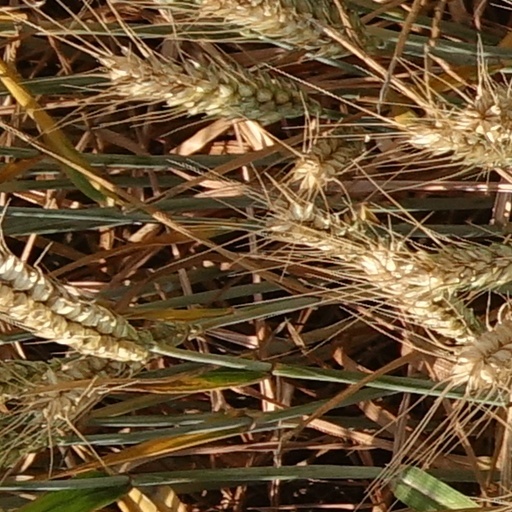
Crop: wheat